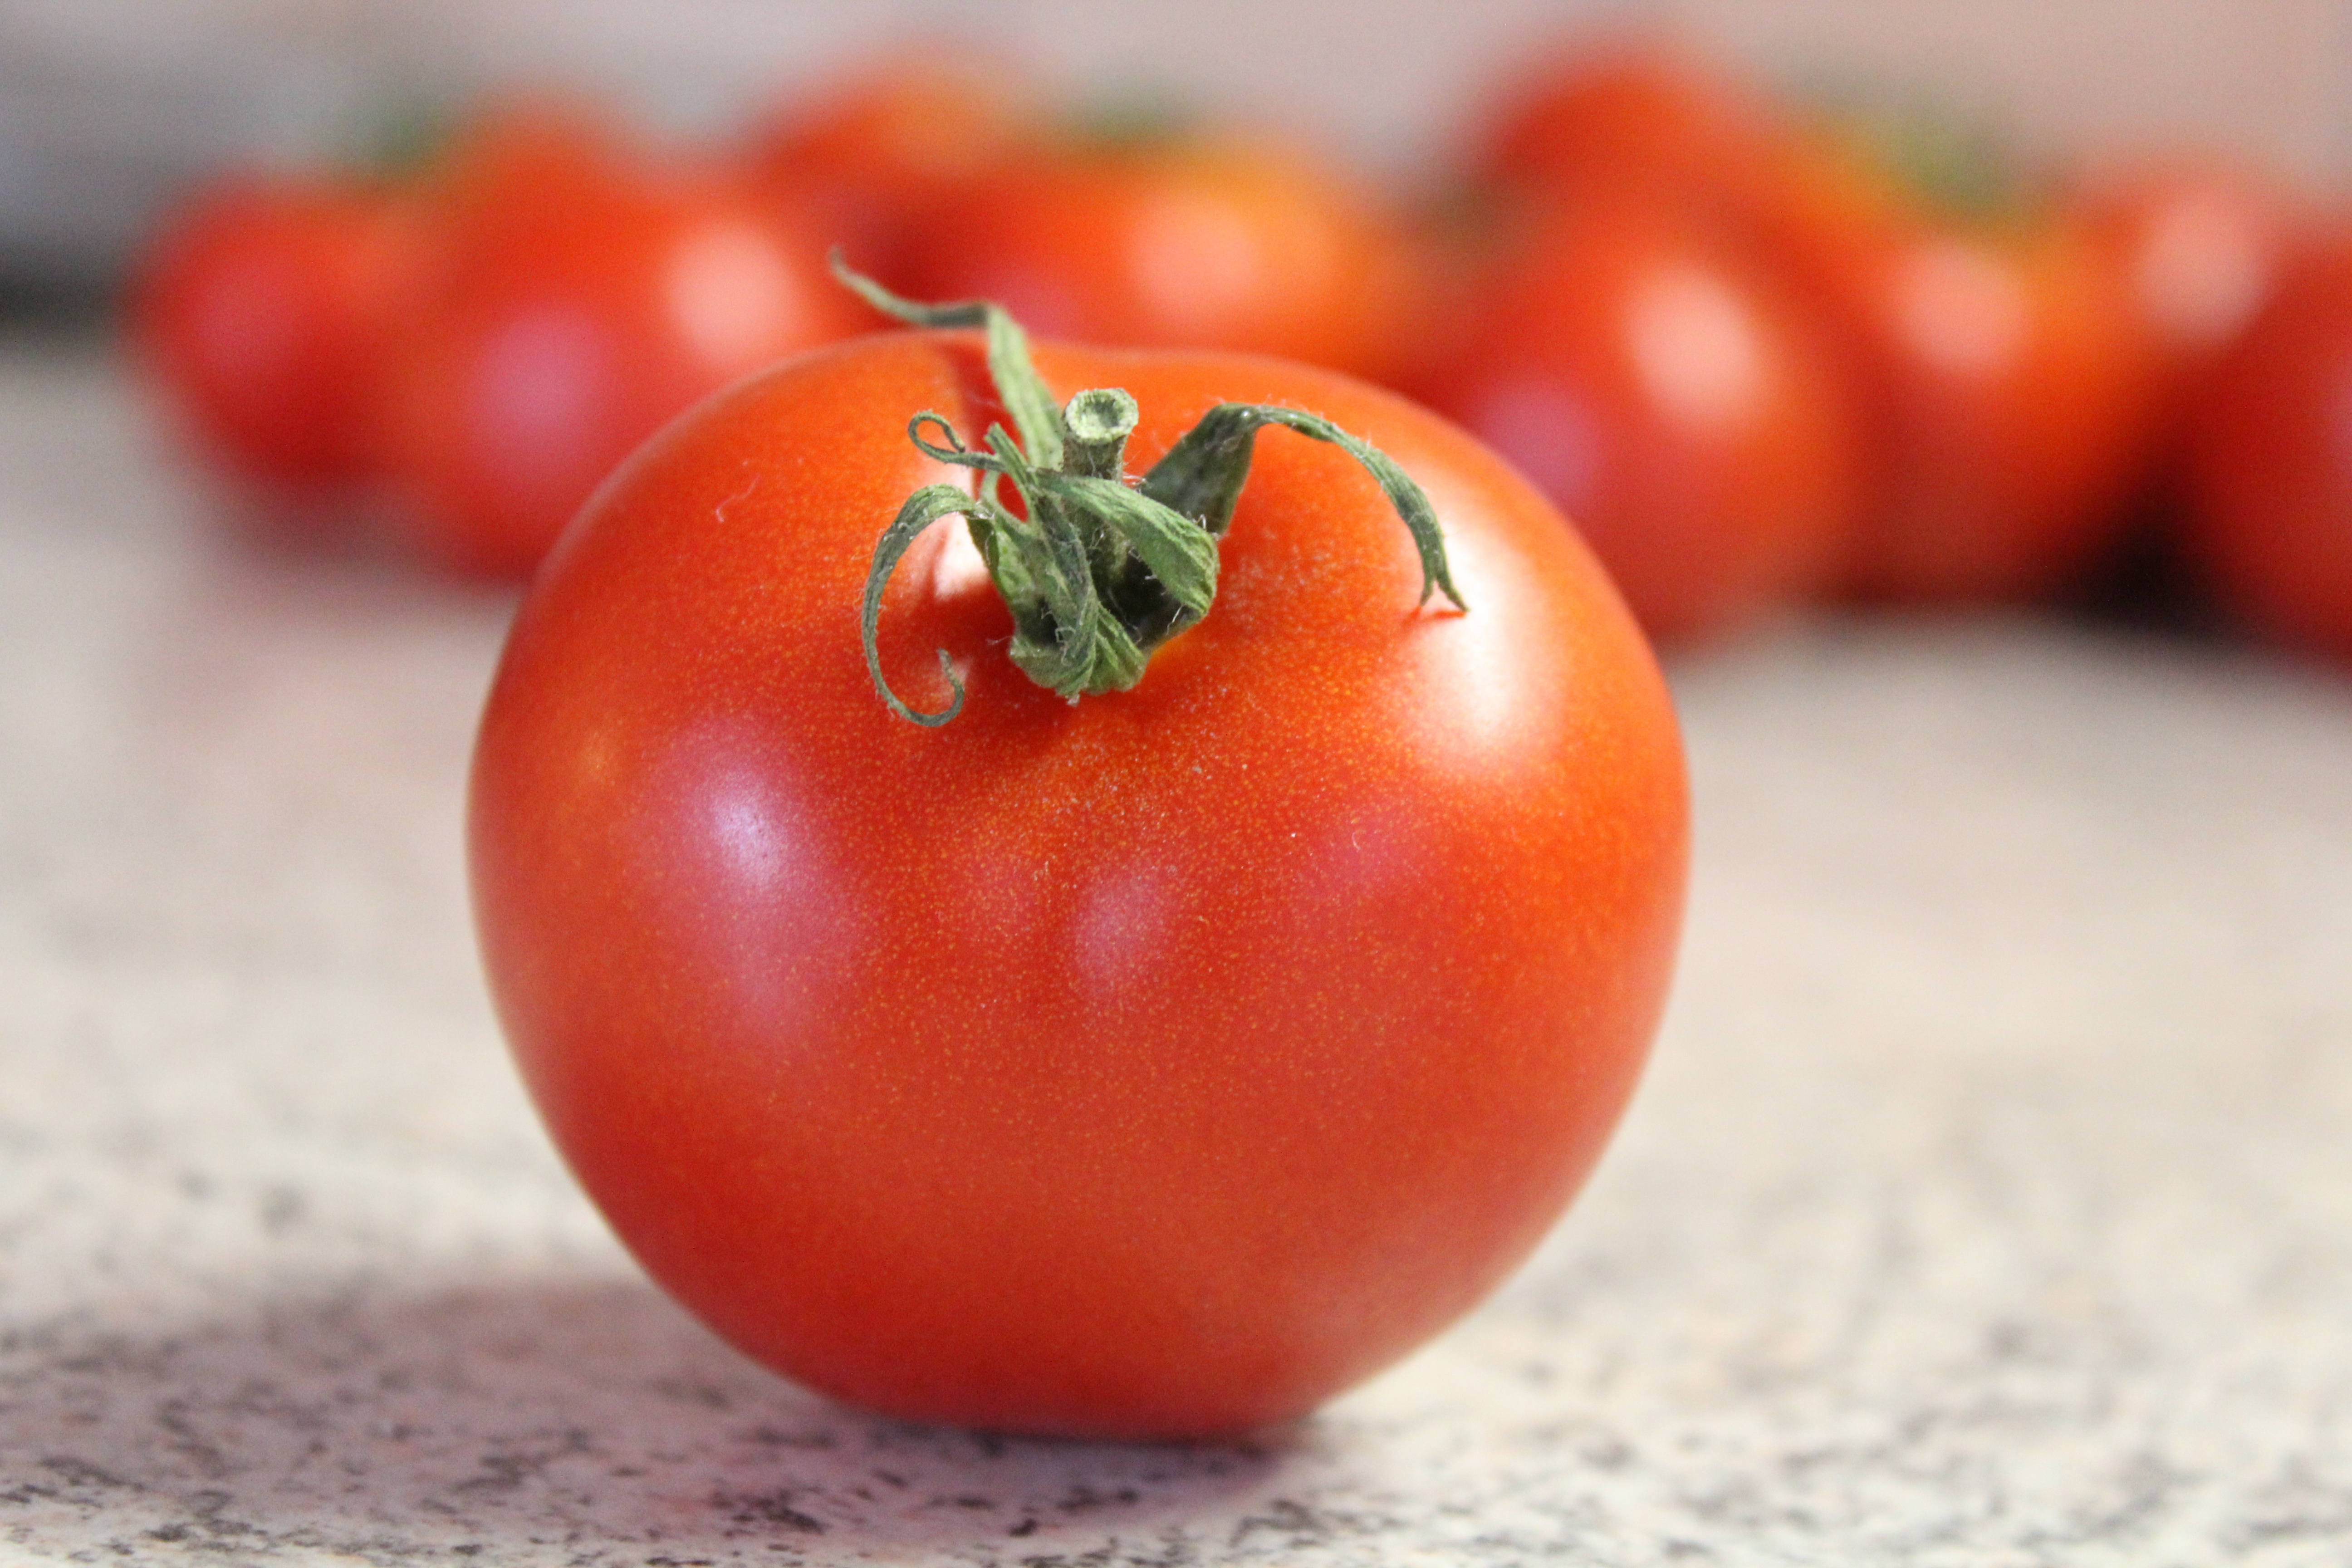
plant, fruit, ripe, food, red, harvest, produce, vegetable, healthy, tomato, vegetables, frisch, flowering plant, land plant, potato and tomato genus